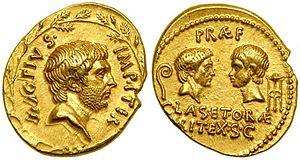
L'aureus ou denier d'or est une monnaie romaine d'or. Son émission, épisodique sous la République romaine, devient régulière à partir de Jules César et d'Auguste, et se poursuit sous l'Empire romain, équivalant alors à 25 deniers d'argent, soit 100 sesterces. L'aureus a approximativement la même taille que le denier, mais il est plus lourd que ce dernier, car la densité de l'or est plus élevée que celle de l'argent. Après la crise du IIIe siècle et l'effondrement du système monétaire, il est remplacé au début du IVᵉ siècle par le solidus d'or.